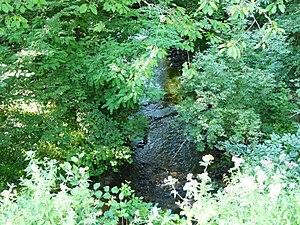
Ruisseau le Touroulet en amont du pont de la route départementale 77 près du lieu-dit Javanaud, Saint-Jory-de-Chalais, Dordogne, France